BTR-60

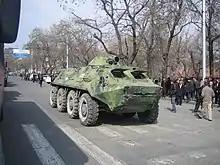
BTR-60PB of the Armenian police enters Shahumyan Square near the French Embassy in Yerevan, Armenia 2008.

The BTR-60PB was used in large numbers during the initial part of the Soviet–Afghan War. This was because the units that were originally used for this operation weren't the top priority of the Soviet military, which prioritized the units stationed in East Germany. The same design flaws were present during this conflict and the vehicle became even more vulnerable due to the kind of fighting that took place in Afghanistan. The GAZ-40P gasoline engines experienced frequent power losses and overheating due to the tropical highland climate for which they were not well suited. Also, the BTR-60PB's turret could not elevate its armament high enough to fire at the Mujahideen attacking from high ground. Like during the Sino-Soviet border conflict, many BTR-60PBs fell victim to RPGs. Because of those drawbacks, the BTR-60PBs were replaced by BTR-70s as soon as possible to a point where only the BTR-60 command variants were used.